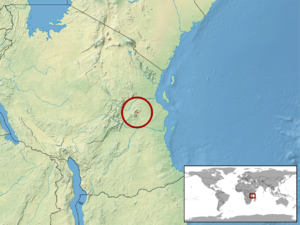
Lygodactylus williamsi est une espèce de geckos de la famille des Gekkonidae. L'espèce est menacée d'extinction à cause de l'achat comme animal de compagnie. Elle est récemment devenue protégée sous l’annexe I de la CITES ; il faut documenter et enregistrer la vente ou possession.